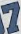
Number: 7